Behavioural despair test

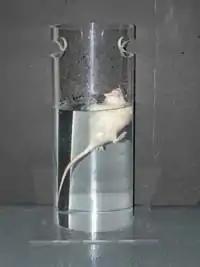
Forced-swimming test

The behavioural despair test (or Porsolt forced swimming test) is a test, centered on a rodent's response to the threat of drowning, whose result has been interpreted as measuring susceptibility to negative mood. It is commonly used to measure the effectiveness of antidepressants, although significant criticisms of its interpretation have been made.